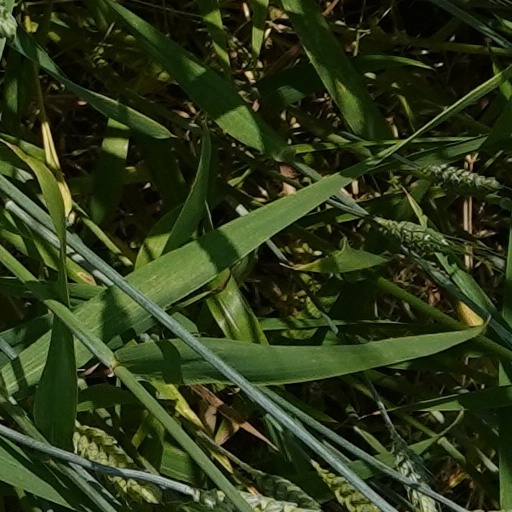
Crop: wheat